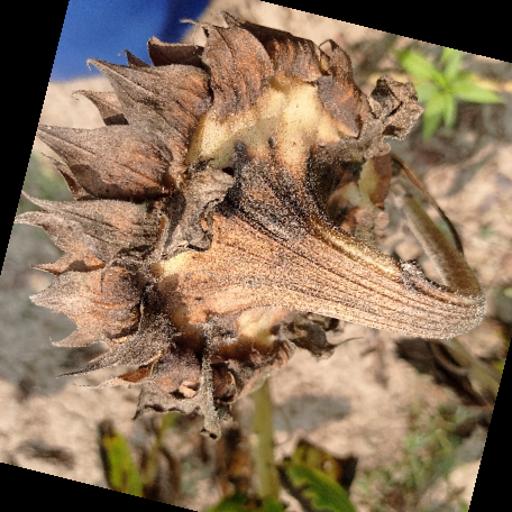
Label: Gray_mold